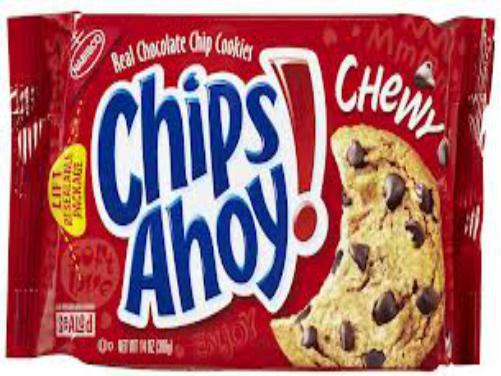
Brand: Chips Ahoy!
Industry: Food